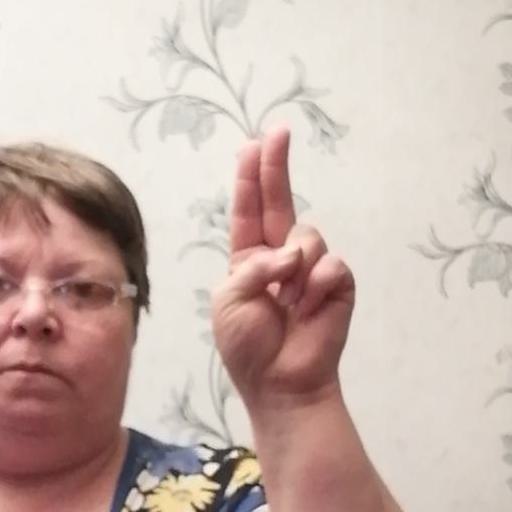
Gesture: two_up